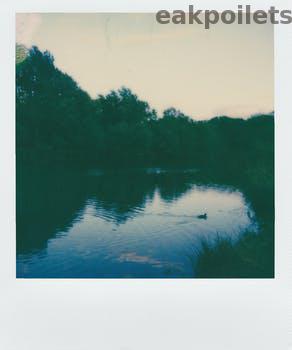
Label: Watermark